Nateshwori Temple

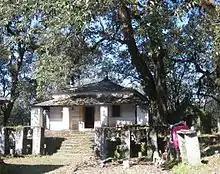
"Inside this temple there is the main Temple of Devi-Vagawoti and a Temple of Dhalpura Devi . PhotoCredit:ParasBickramShah"

The major festivals of the temple are Dashain, Janai Purnima and Chaite Dashain. On these auspicious occasions, devotees from all over Nepal and even from India visit the temple.